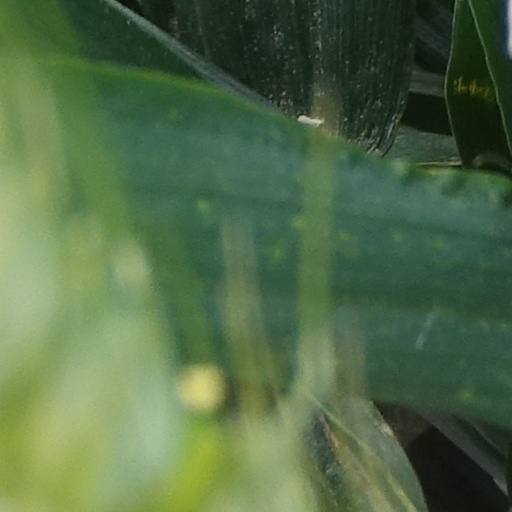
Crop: wheat